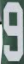
Number: 9